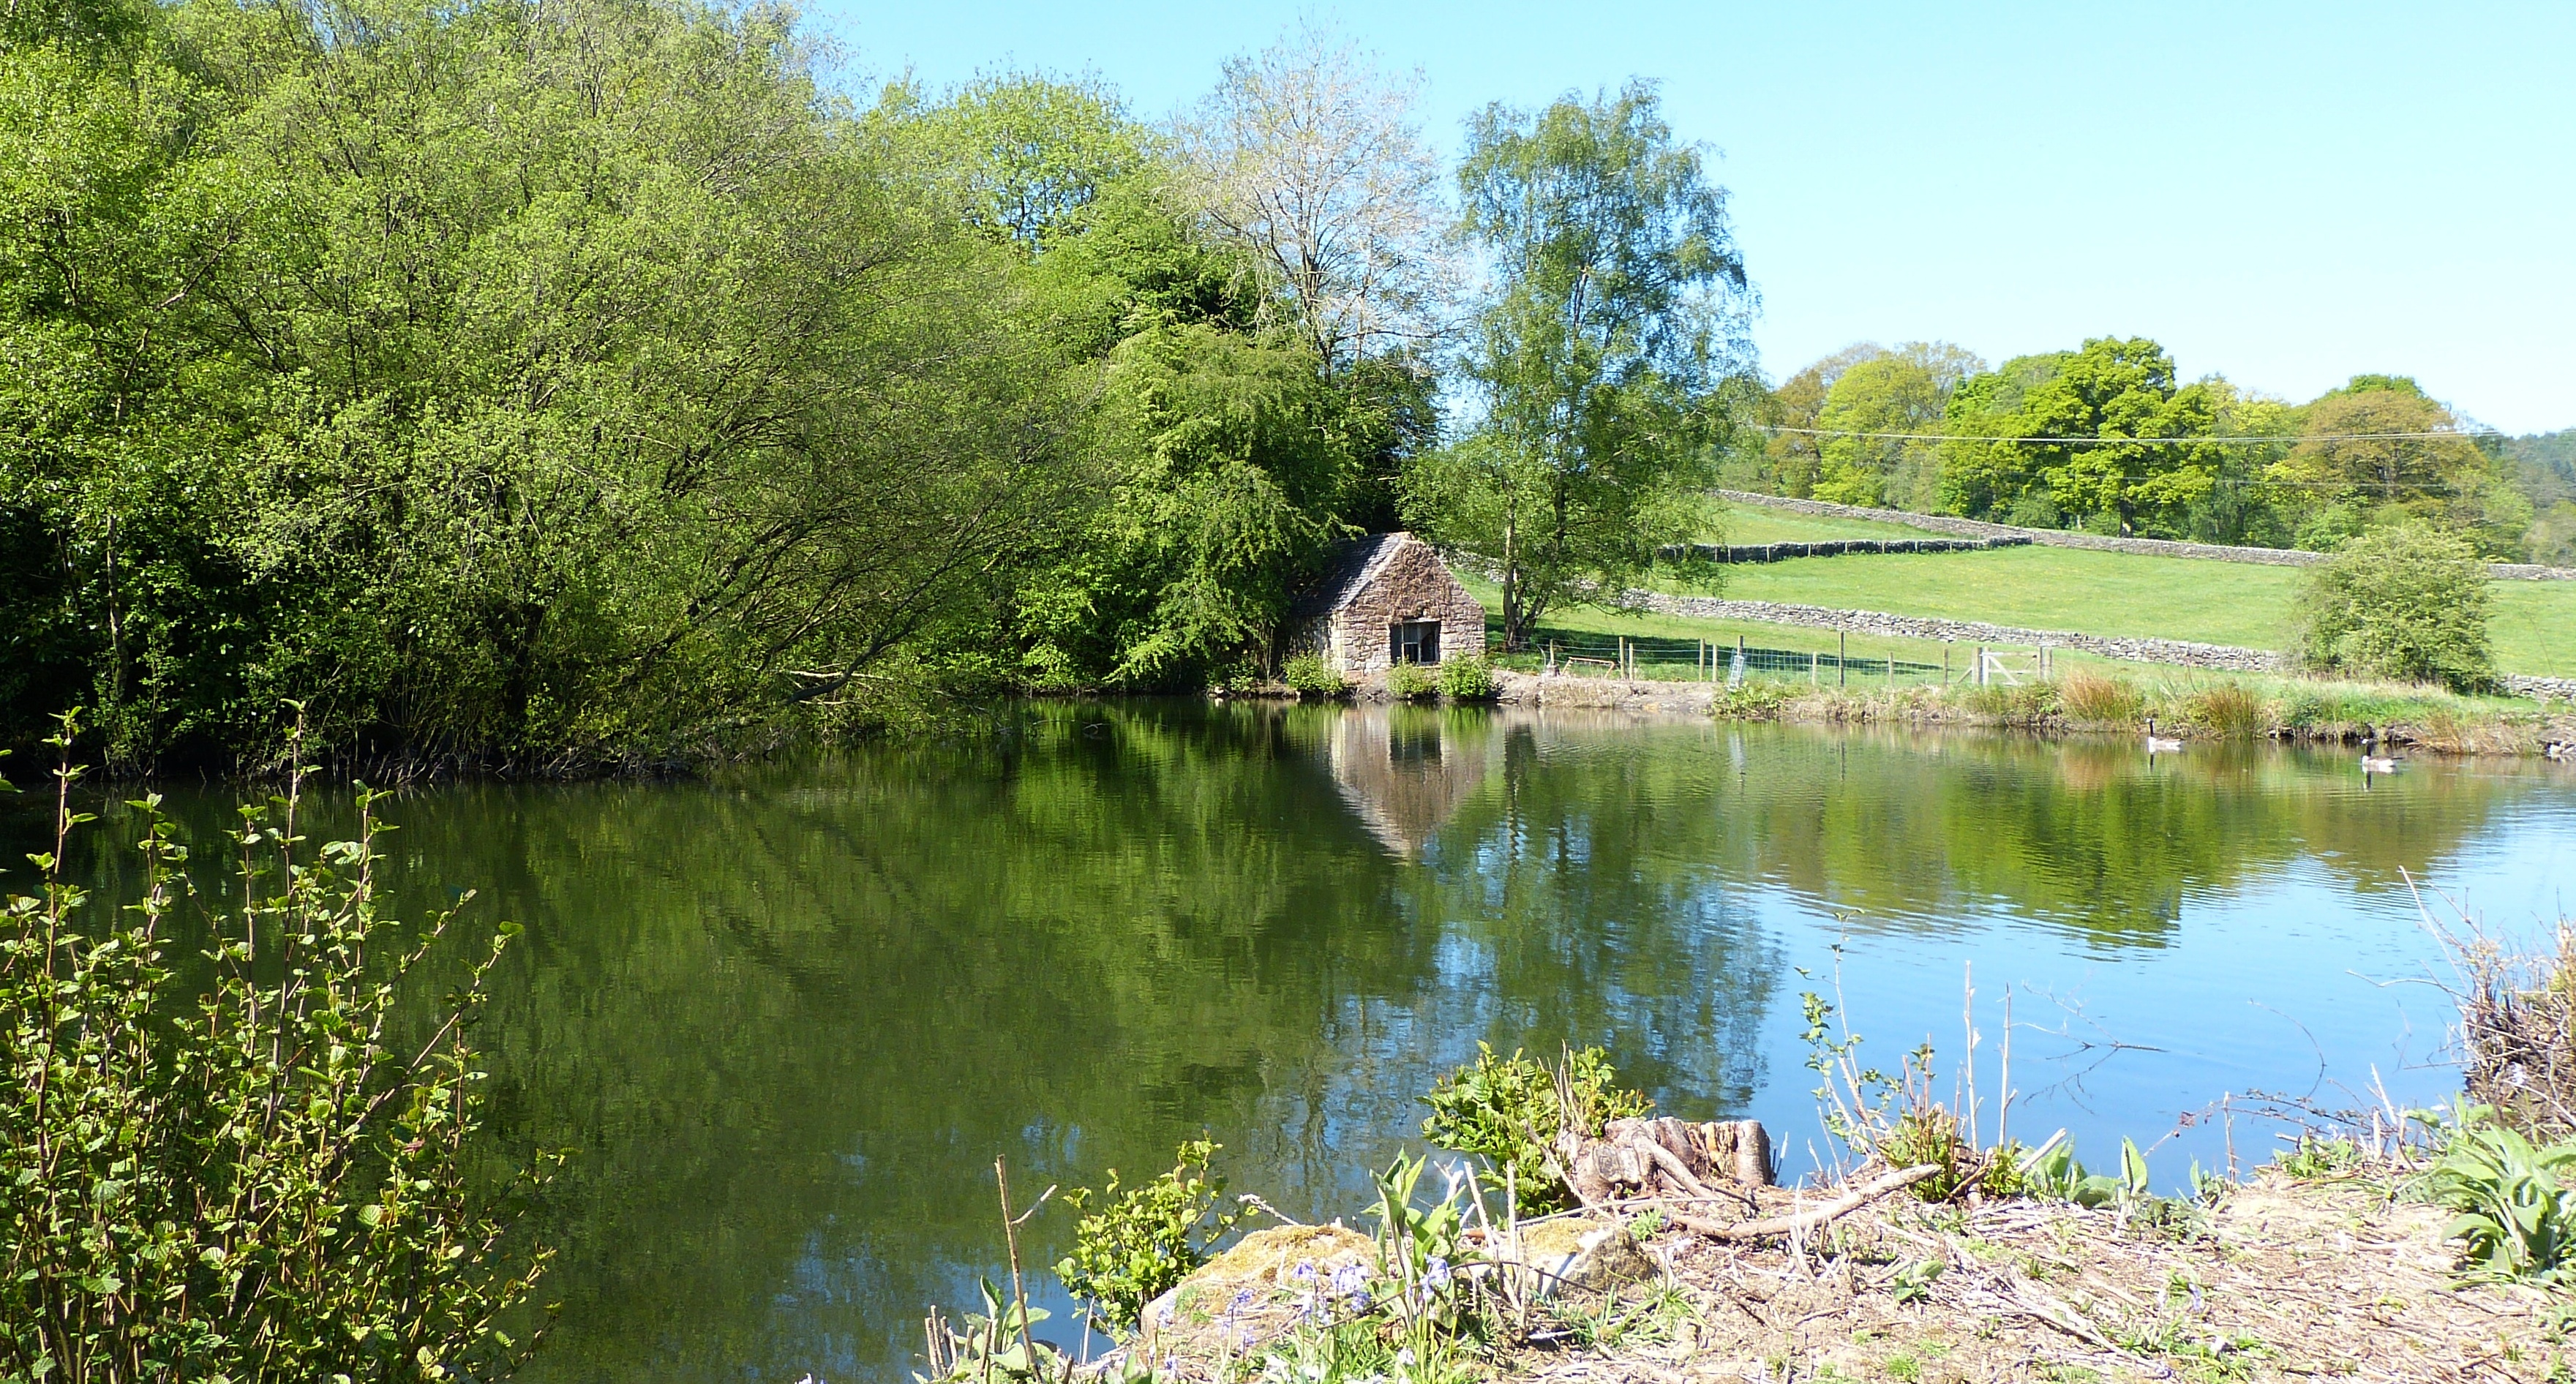
duck, pond, body of water, natural landscape, bank, nature, water, water resources, waterway, river, natural environment, canal, watercourse, nature reserve, reflection, tree, reservoir, lake, riparian forest, rural area, riparian zone, grass, landscape, lacustrine plain, floodplain, plant, fish pond, channel, bayou